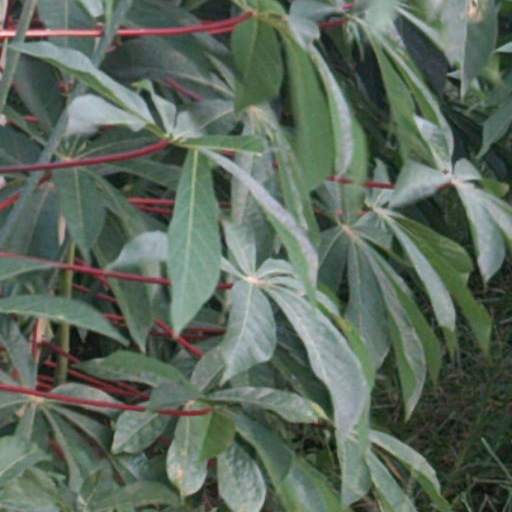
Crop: cassava